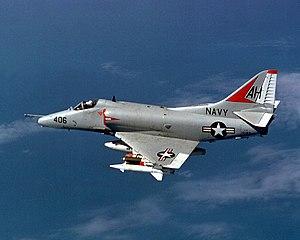
Le Douglas A-4 Skyhawk est un avion d'attaque léger construit par les États-Unis, initialement destiné à être embarqué à bord de porte-avions.